History of Silesia

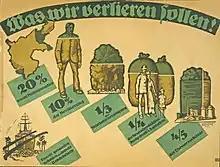
A German World War I poster entitled "Was wir Verlieren sollen!", or "What we will lose!", with grievances over what Germany would lose in 1919: at top left, the loss of territory to Poland and 10% of its population, indicating it was chief concern for Germany

The population moved both to Silesia and to neighboring provinces. For example, a "typical" inhabitant of Berlin of 1938 would proverbially be a Silesian. (See also Ostflucht.)